Chandra Bahadur Dangi

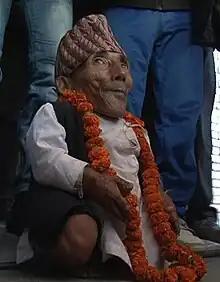
Dangi in 2012

Chandra Bahadur Dangi (30 November 1939 – 3 September 2015) (or ) was a Nepali man who was the shortest man in recorded history, measuring . He broke the record previously set by Gul Mohammed (1957–1997), whose height was .